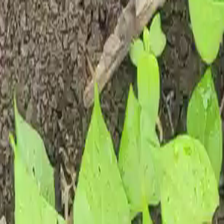
Weed species: Obscure_morning _glory(Ipomoea obscura)